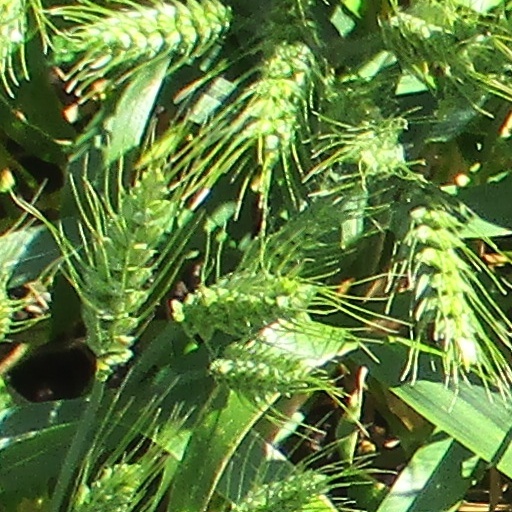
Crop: wheat